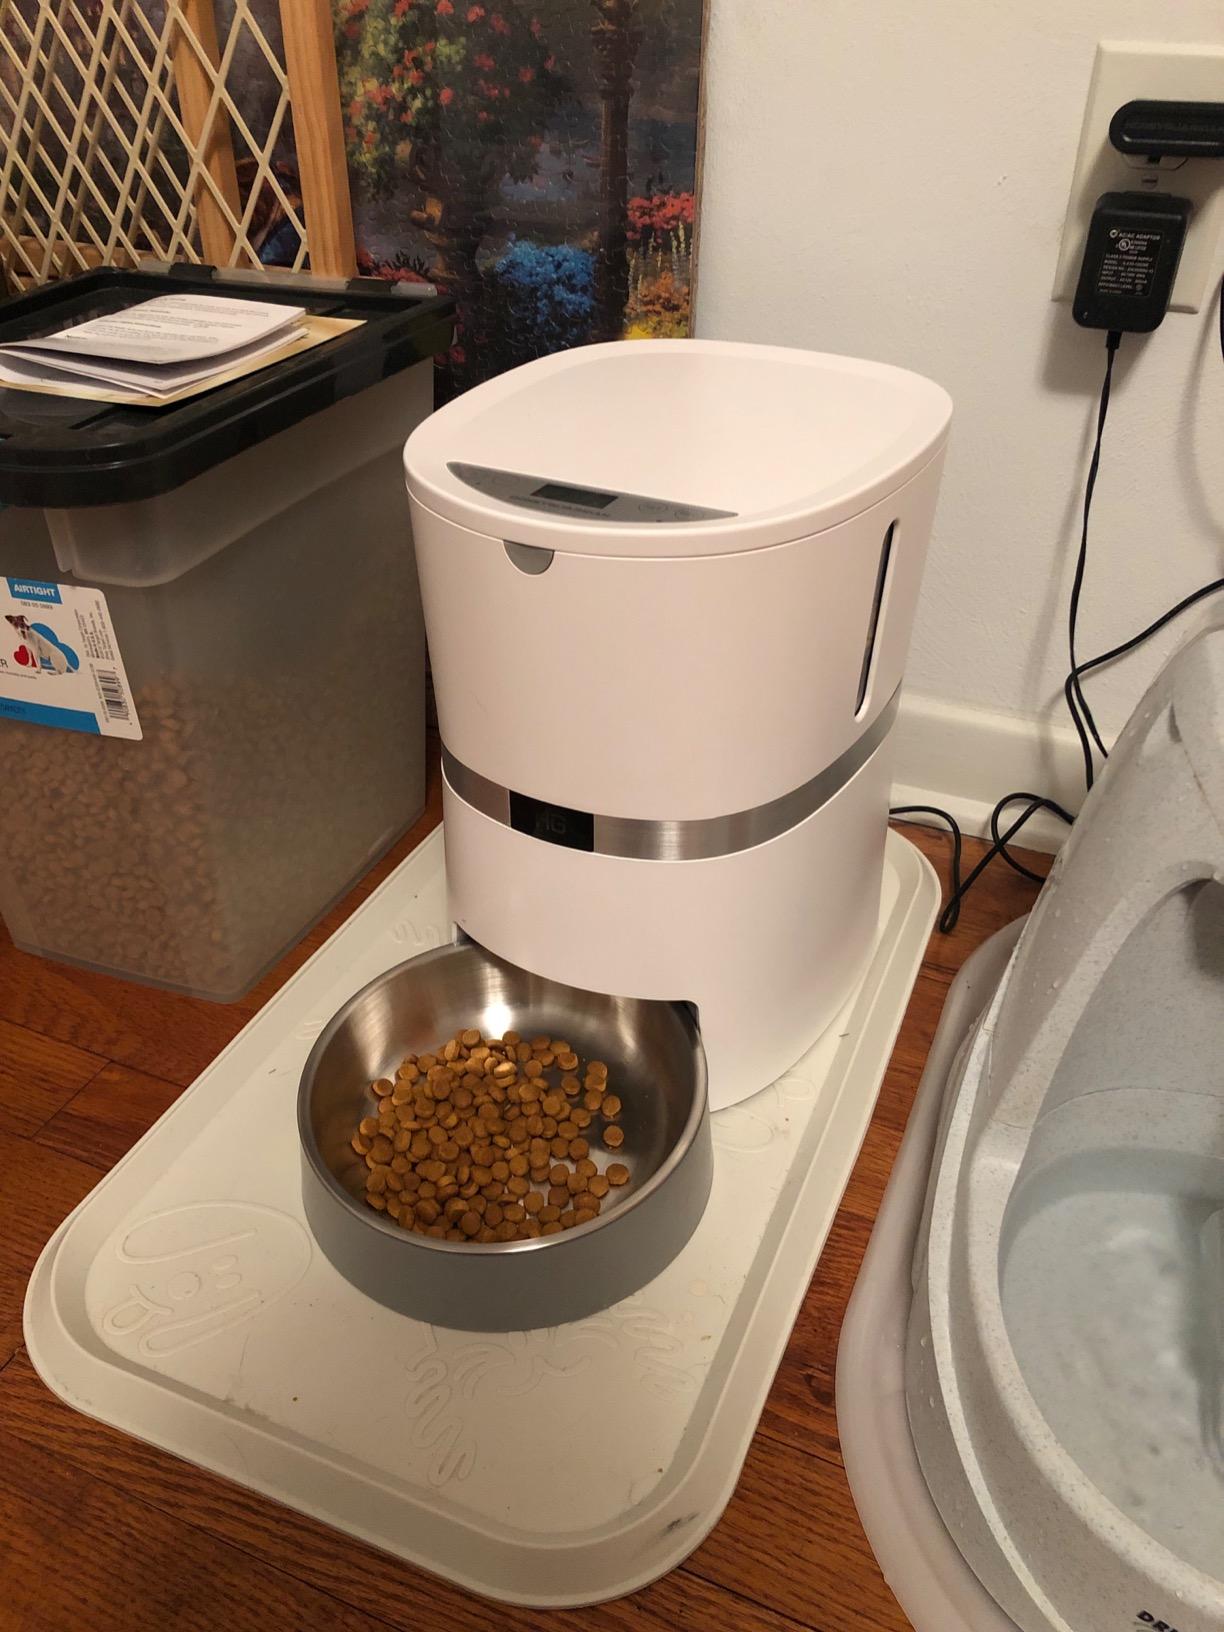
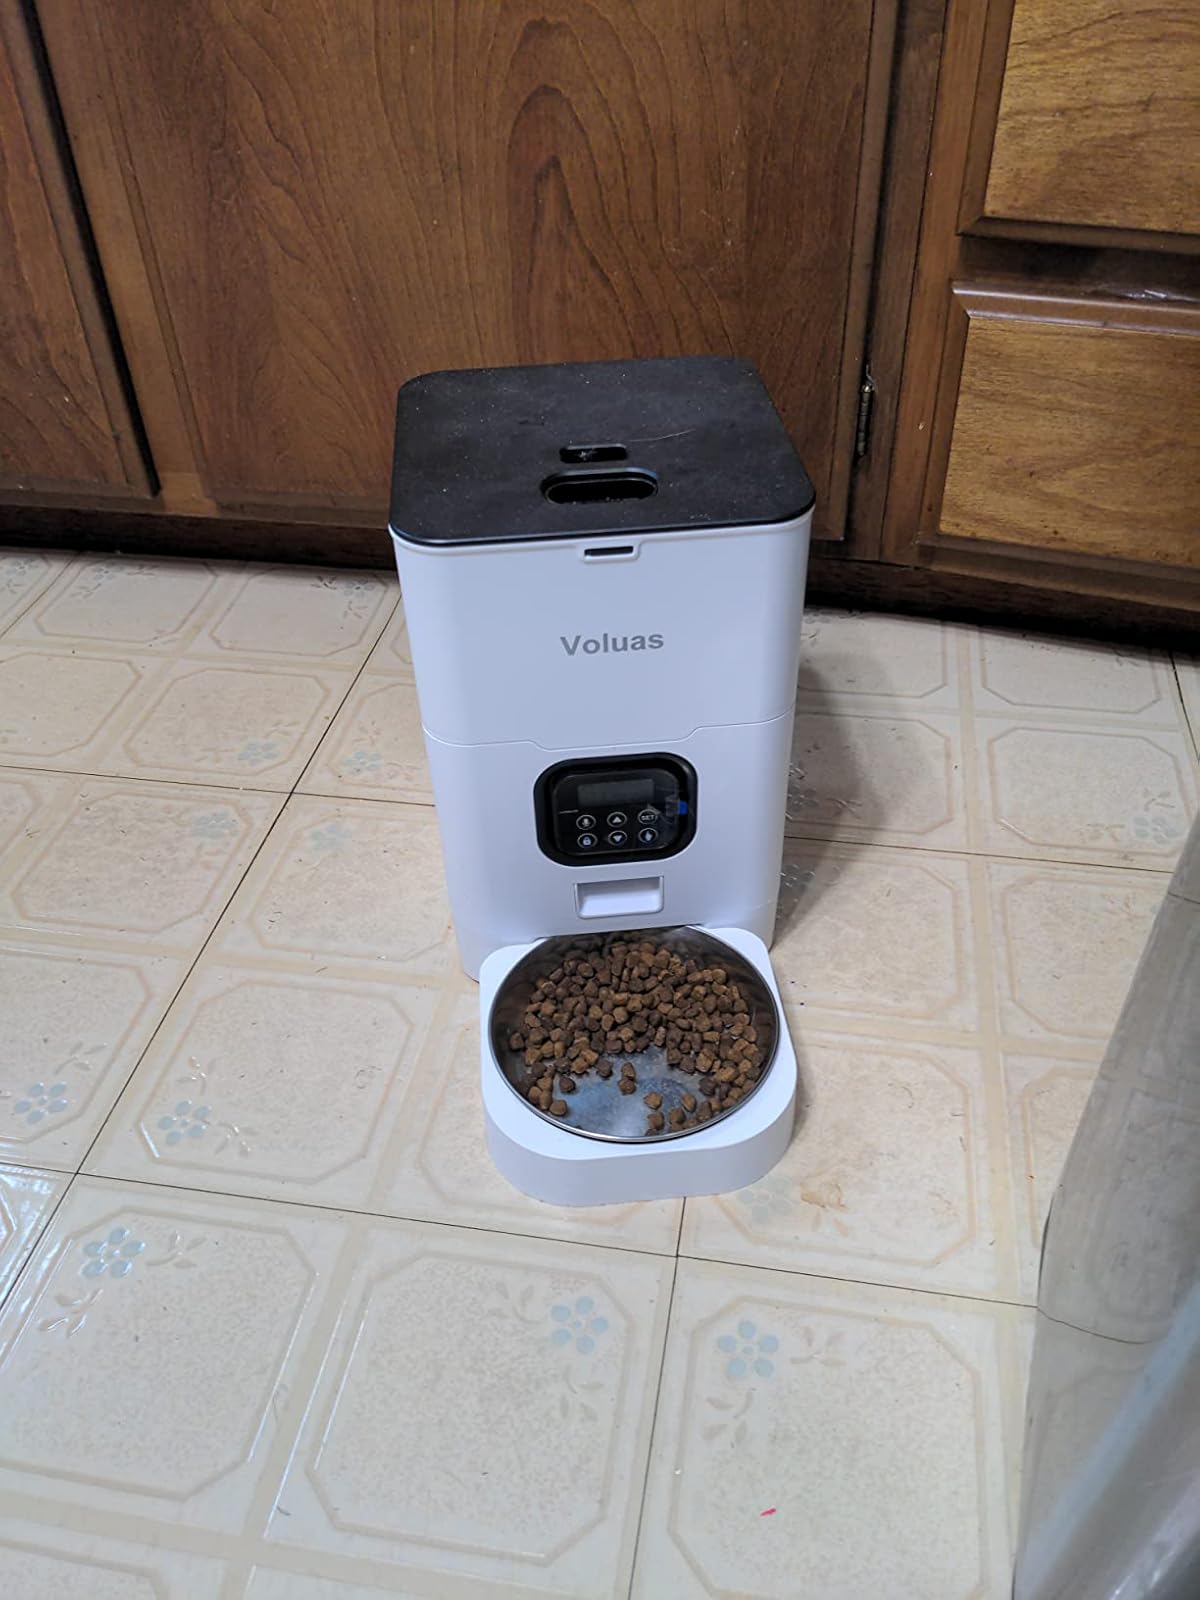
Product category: items_feeder
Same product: no